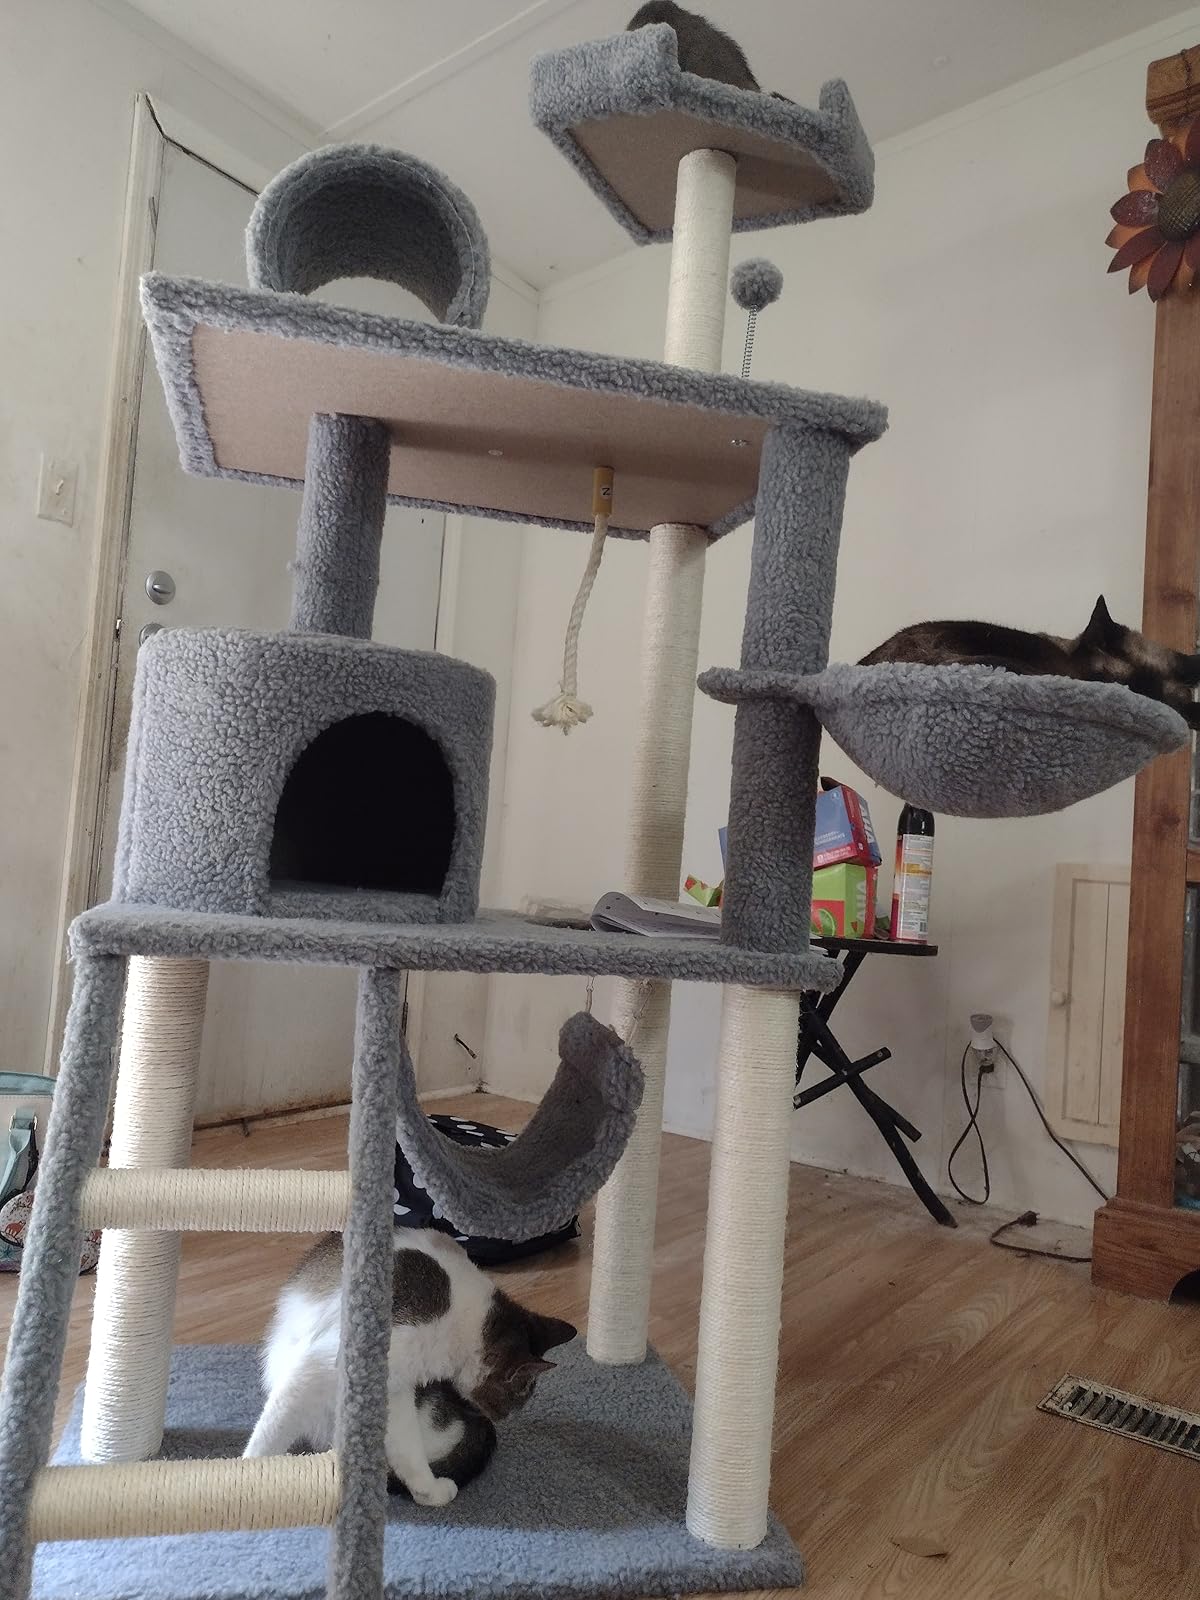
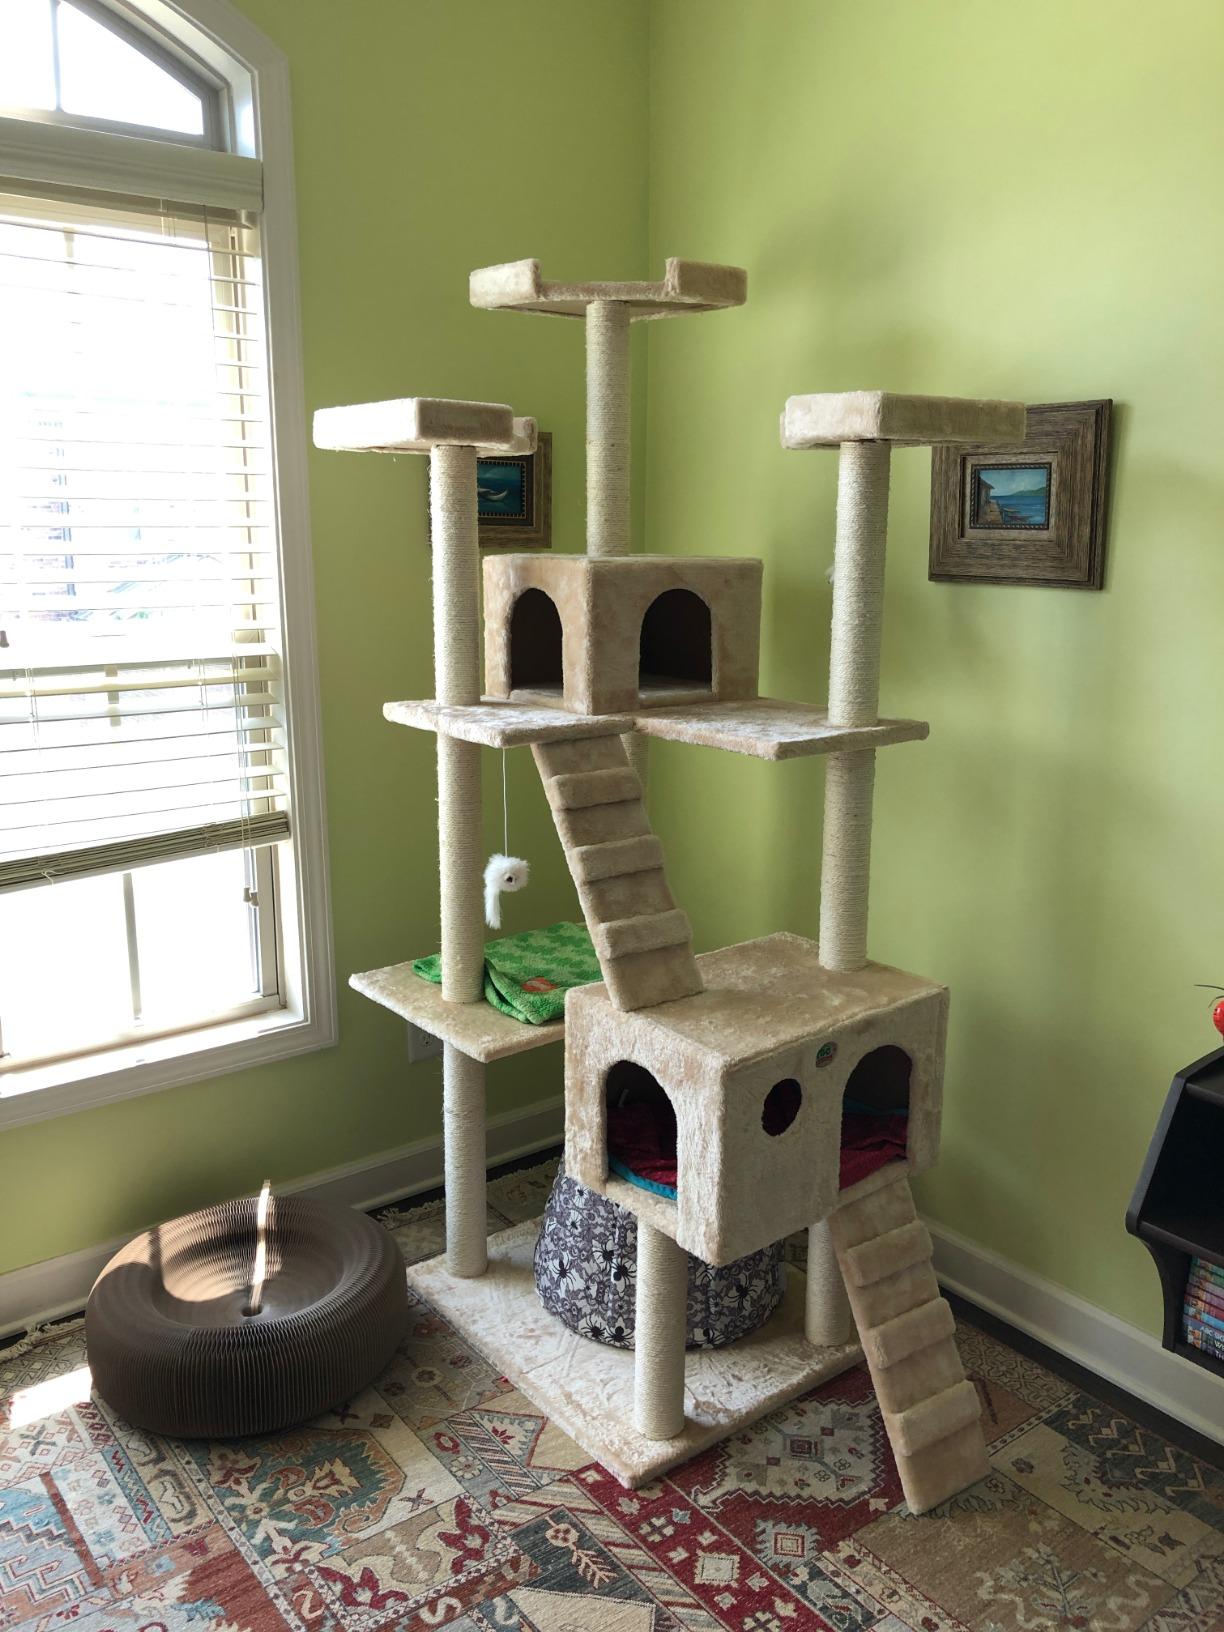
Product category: items_cat tree
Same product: no